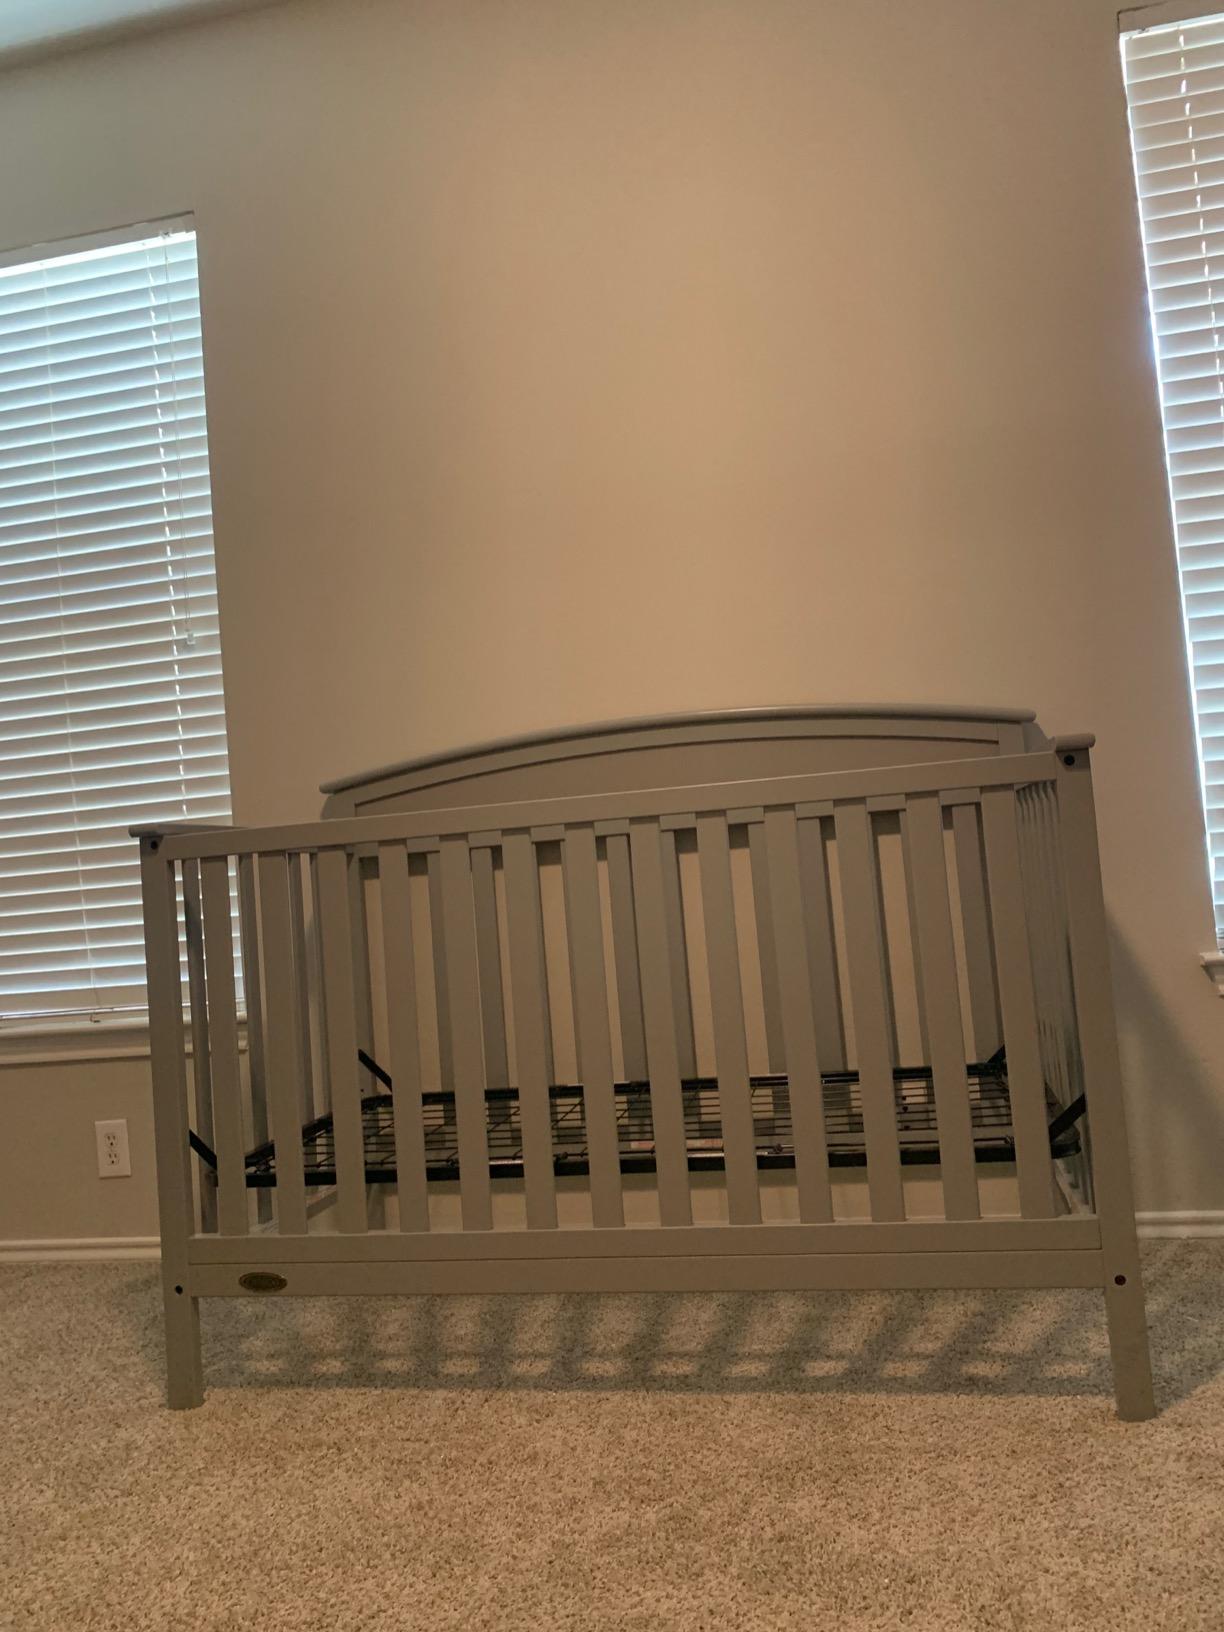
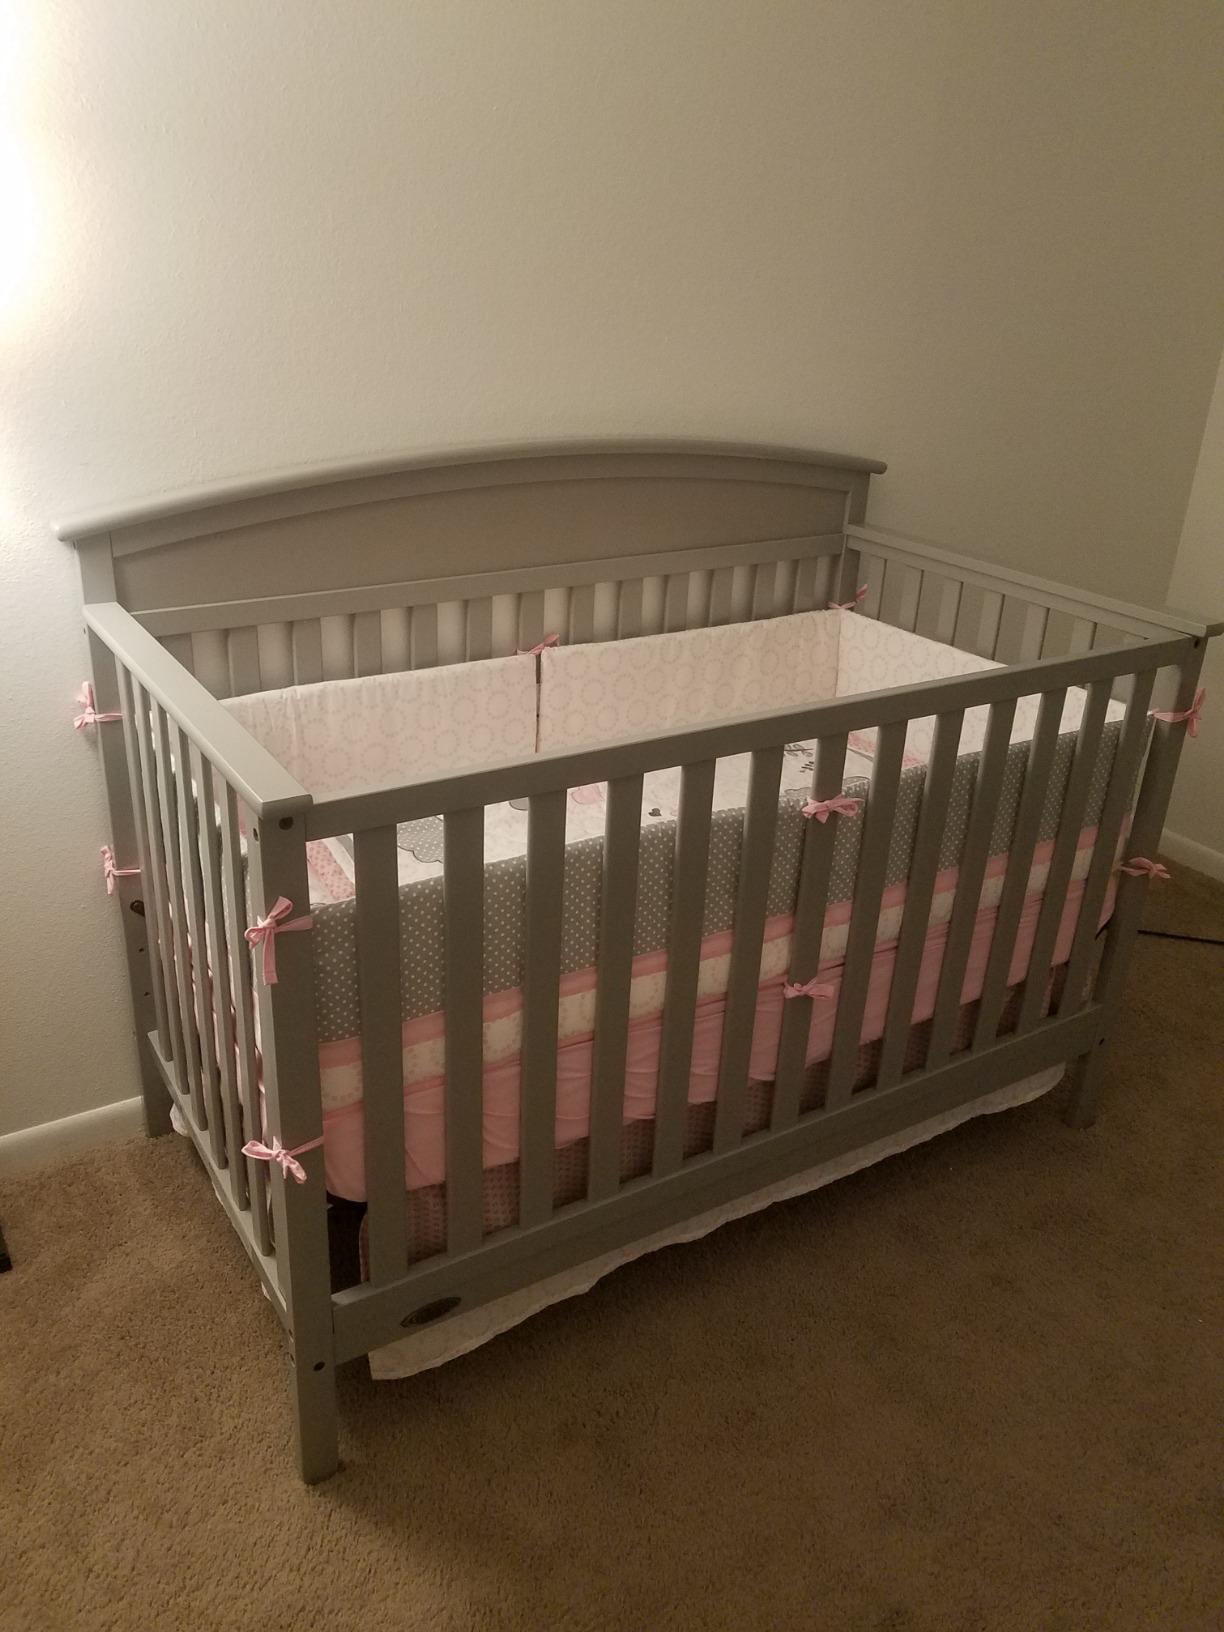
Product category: products_crib
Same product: yes